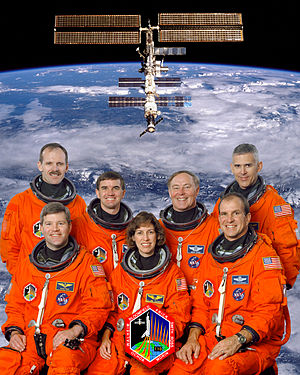
STS-110
STS-110 var Atlantis 25. rumfærge-mission.